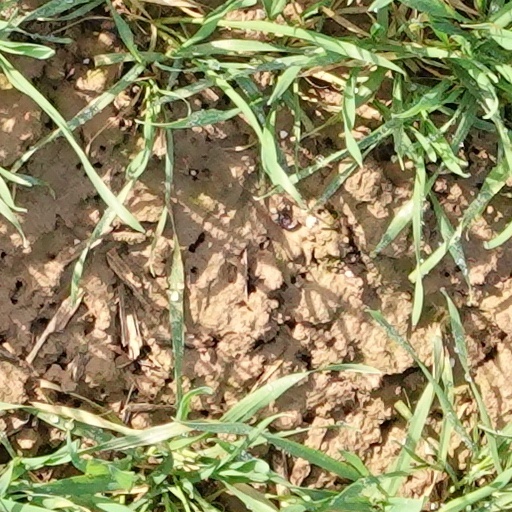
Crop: wheat